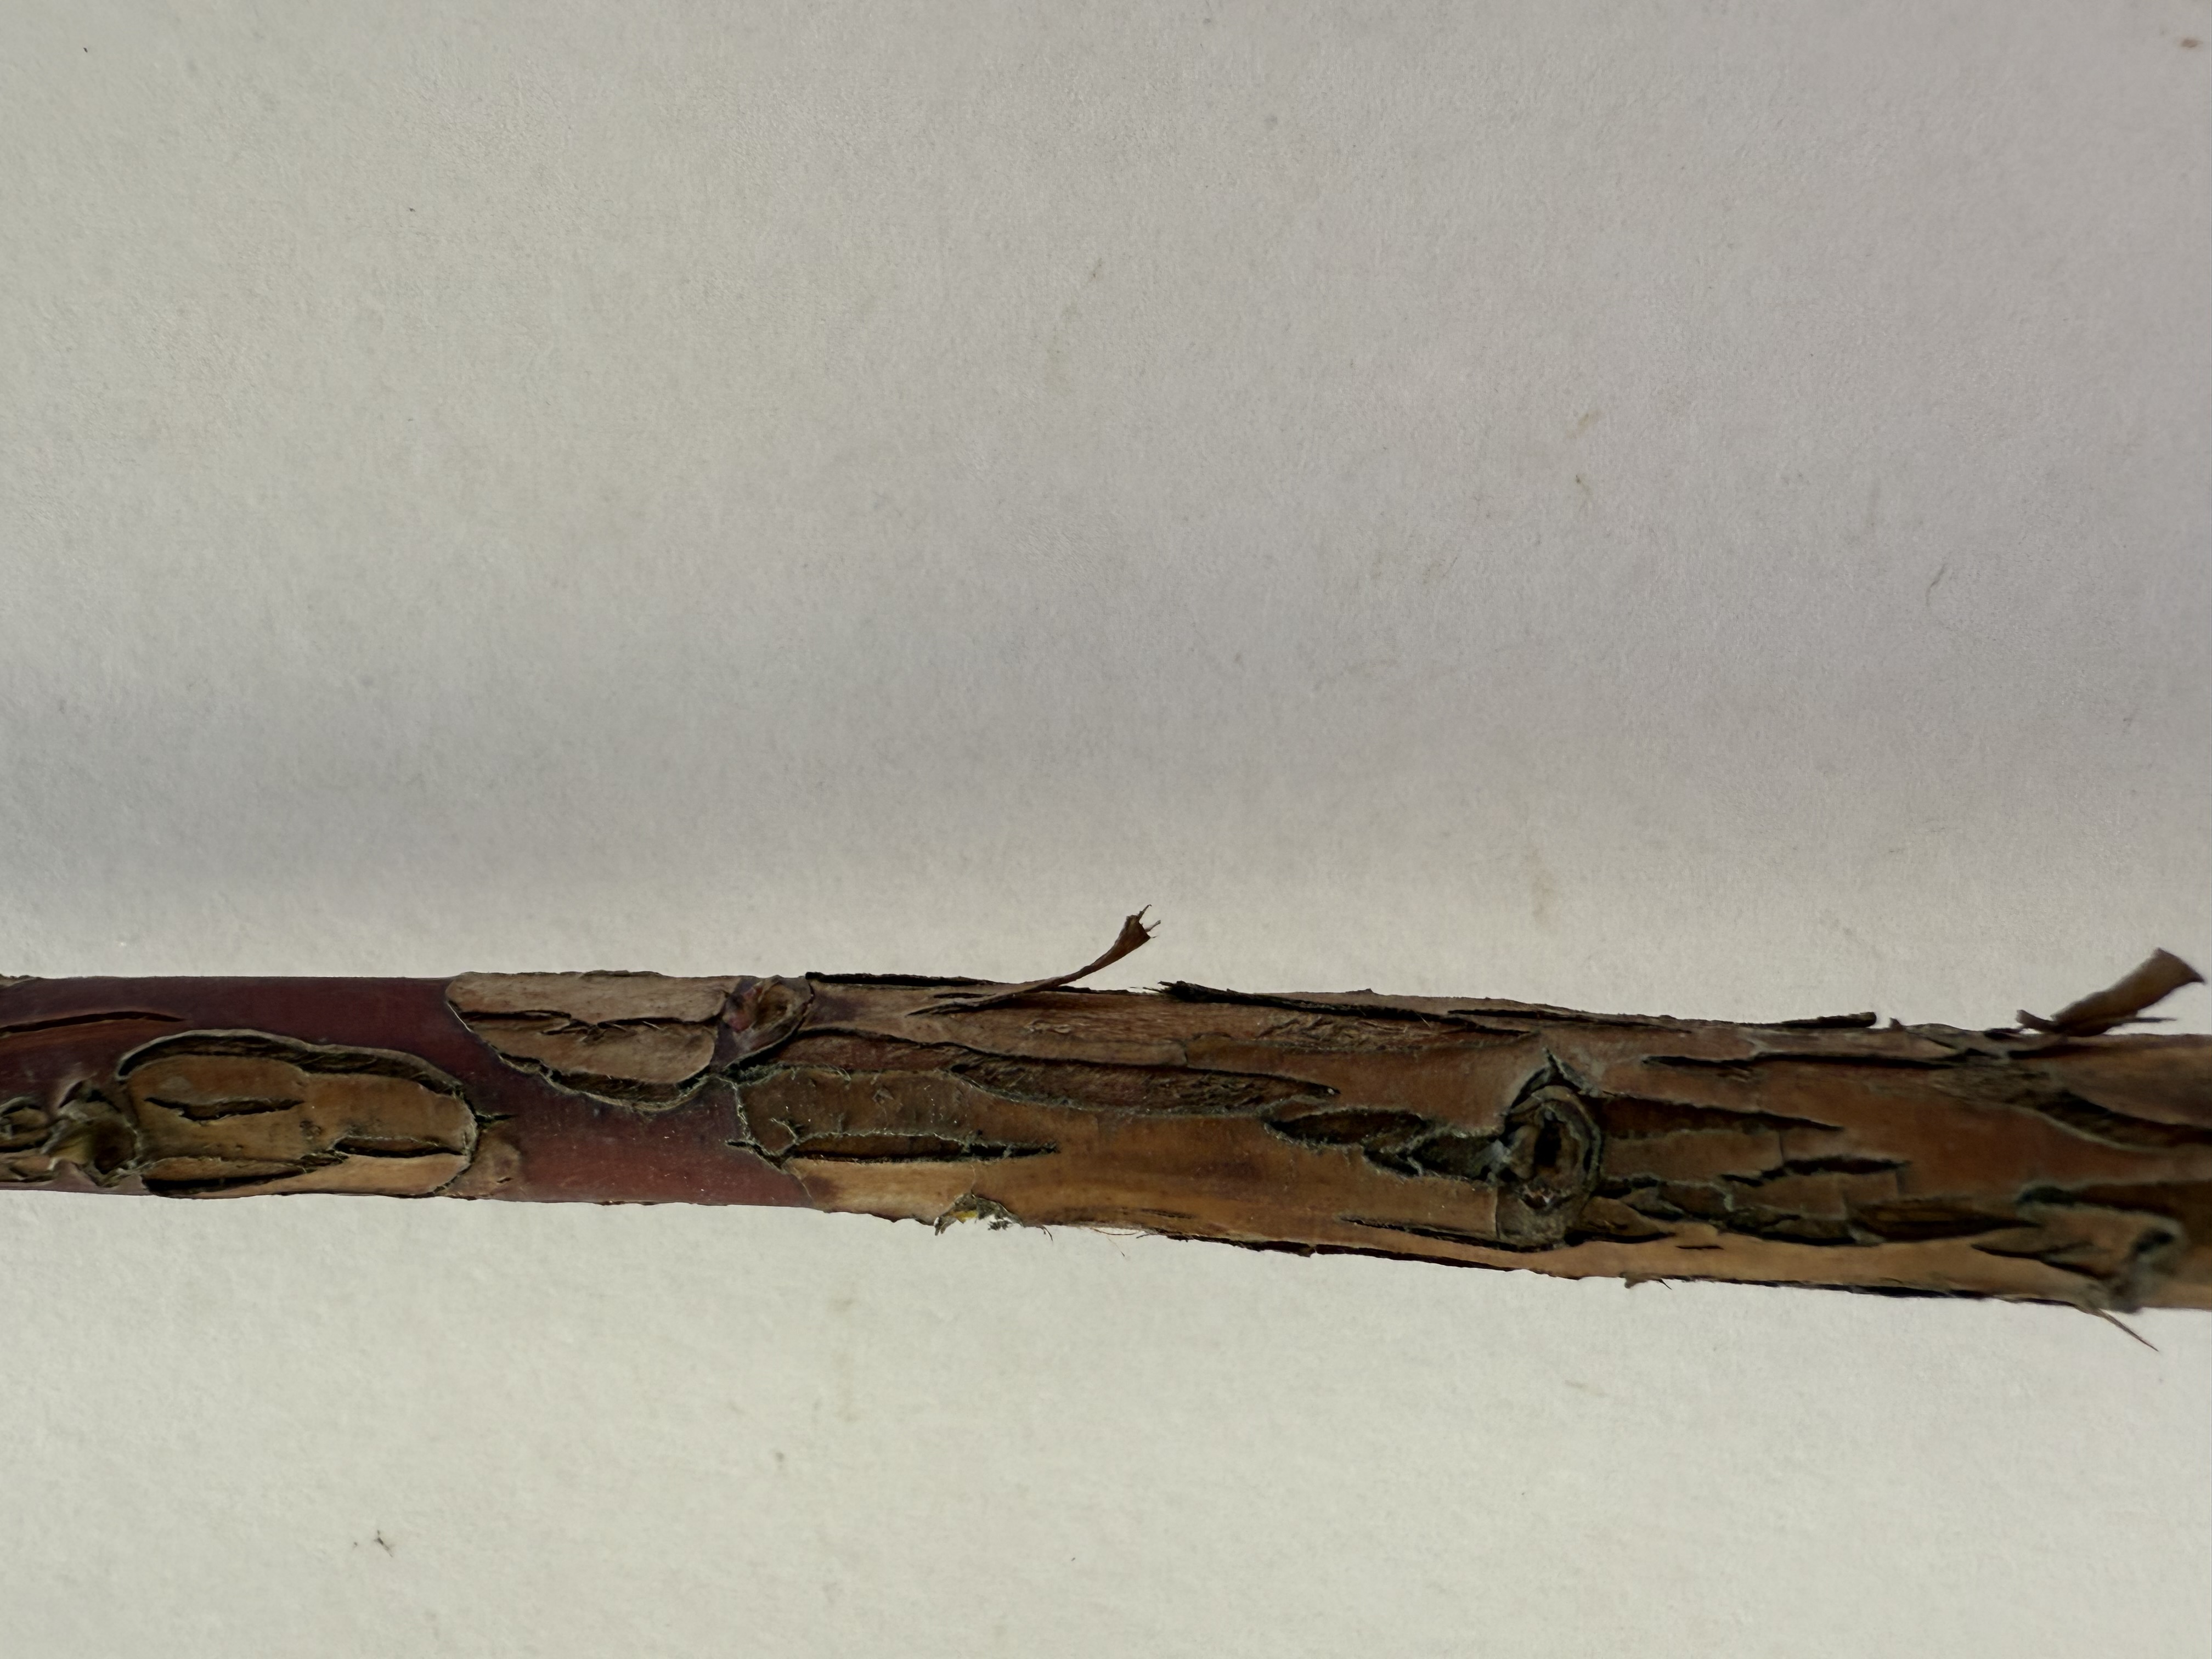
Variety: Strawberry Tree